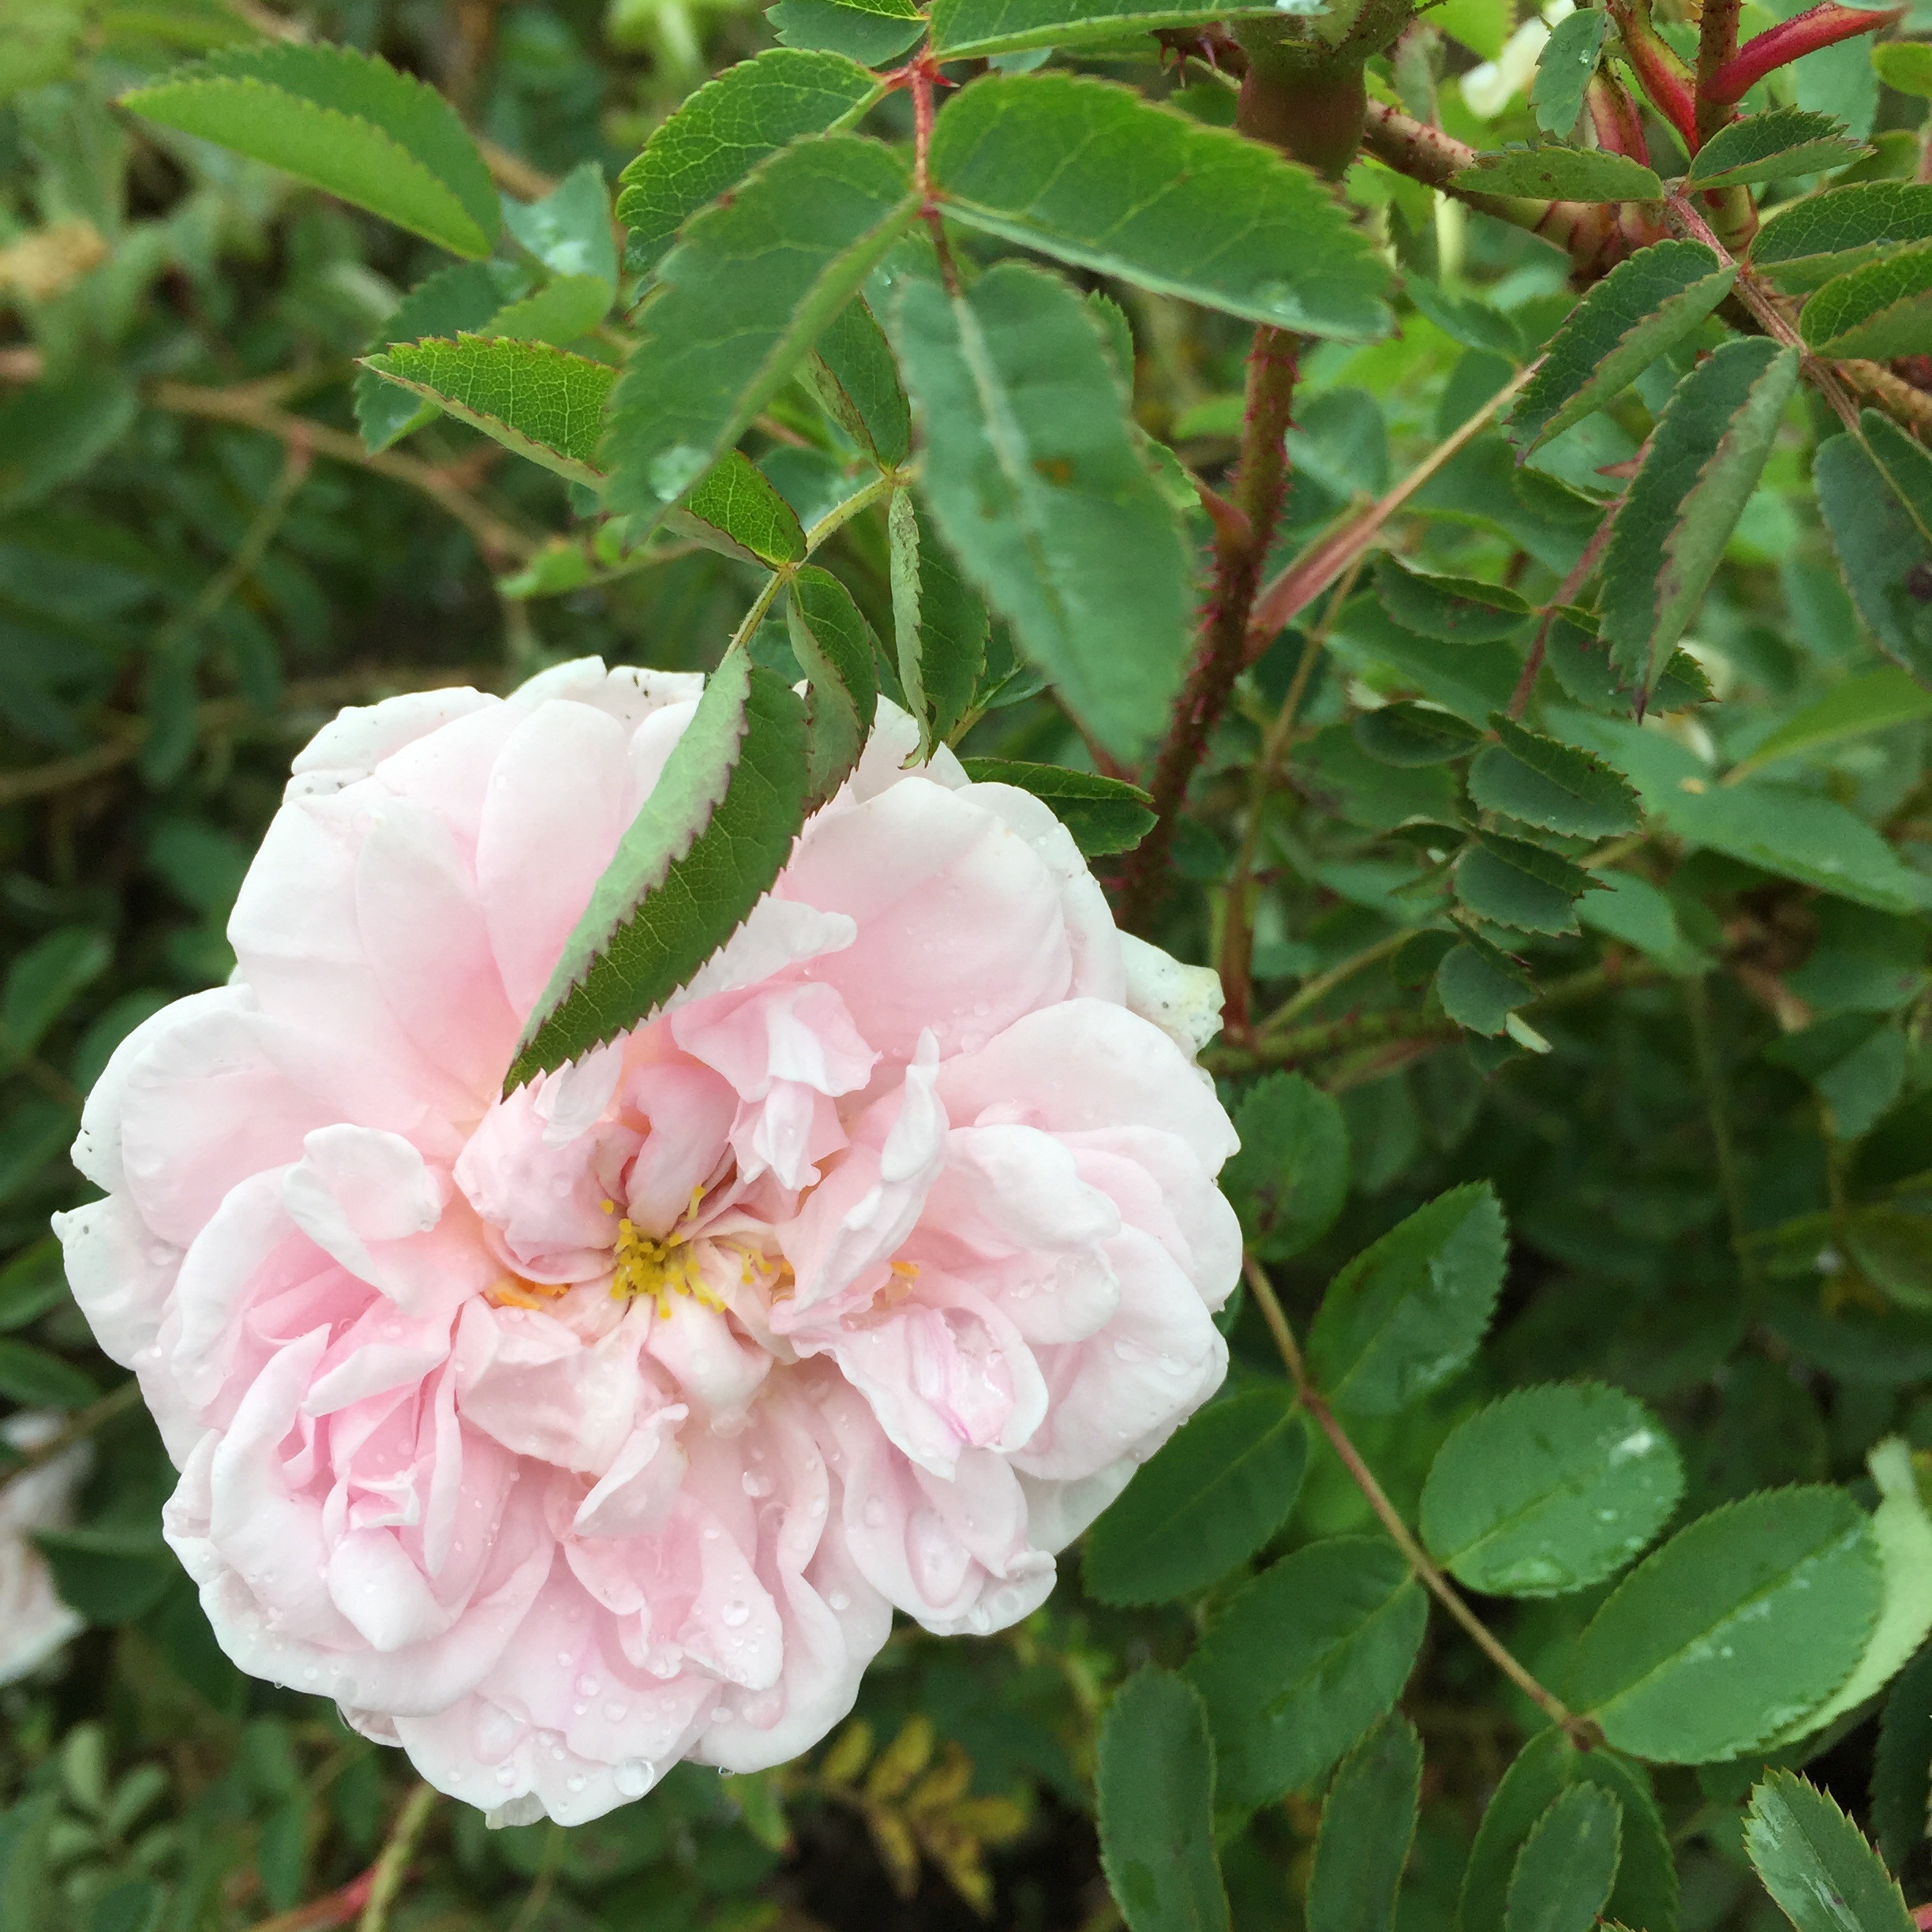
blossom, plant, flower, rose, botany, garden, flora, shrub, heritage, valentine, floribunda, rosa canina, flowering plant, garden roses, rose family, rosa rugosa, burnet rose, land plant, rosa centifolia, rose order, rosa rubiginosa, rosa wichuraiana, prickly rose, heritage rose